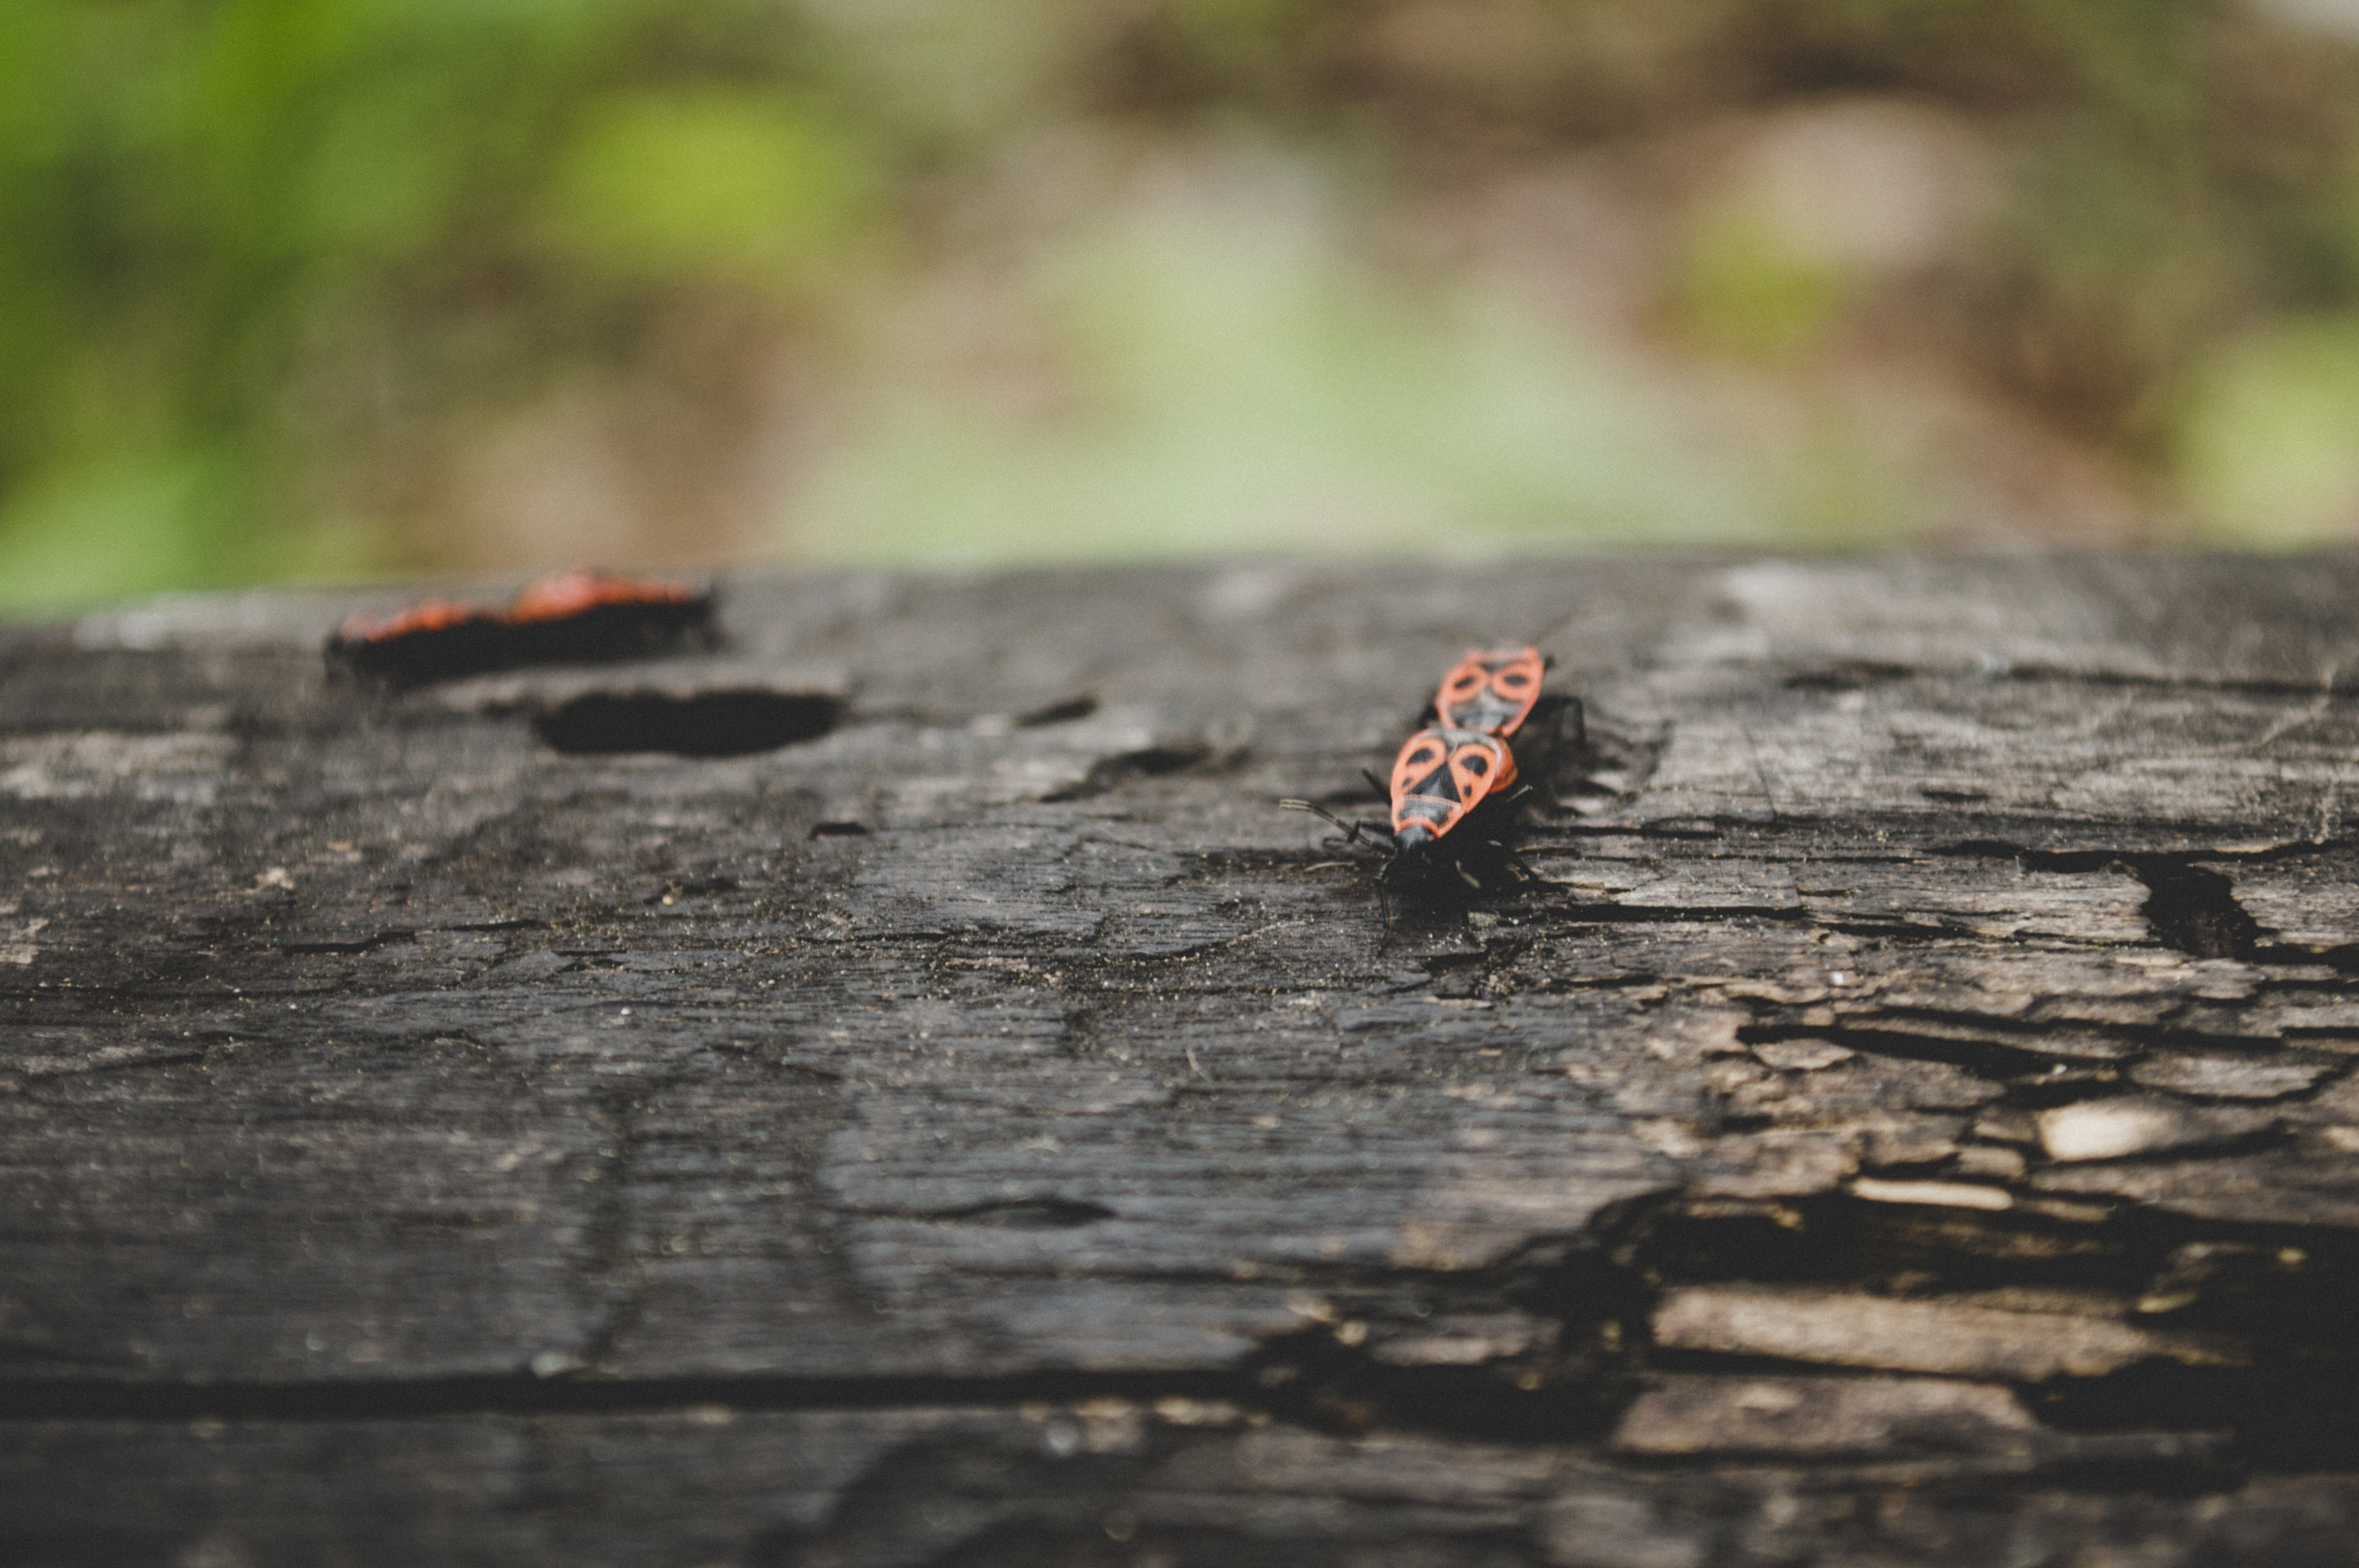
nature, beautiful, close up, focus, macro, wood, beetles, forest, macro photography, soft, fauna, insect, water, invertebrate, wildlife, pest